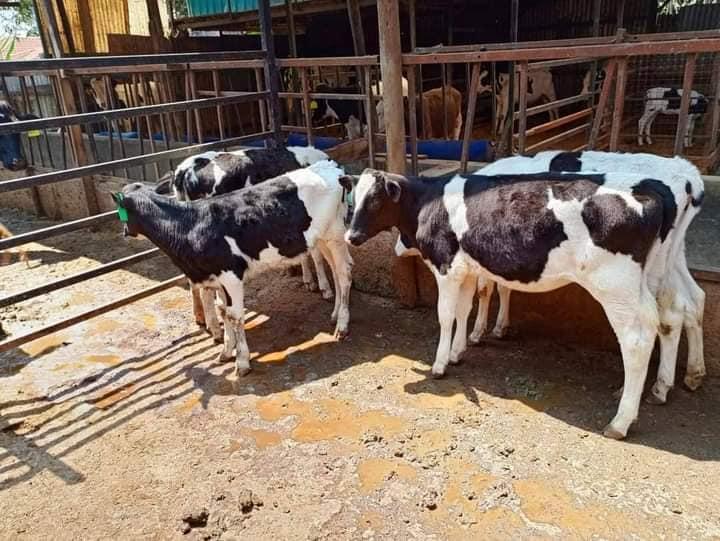
Ndama kadhaa wa ngombe wa maziwa wanaonekana kufugwa na kutunzwa kwenye eneo Ili na wanangojea kuuzwa Ili waende kwingine wakauzwe na wakalindwe vizuri.